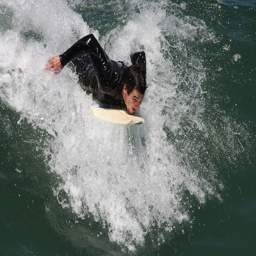
A man riding a board on top of a foamy wave.
A surfer in a wetsuit attempting to catch a wave.
a man lays down on a surf board as he paddles through the water
A man that is laying down on a surfboard in the water.
A man laying flat on a surfboard and riding a wave.